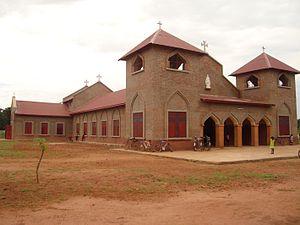
Yirol est une ville du Soudan du Sud, dans l'État des Lacs. Elle a été dévastée par la guerre civile dans les années 1980-1990.
Les religions les plus répandues au Soudan du Sud sont le christianisme et les diverses religions traditionnelles. L'Église catholique au Soudan du Sud représente plus de 37,5% de la population.
Le Soudan du Sud, en forme longue la république du Soudan du Sud, est un État souverain situé en Afrique de l'Est, et dont la capitale est Djouba.